Socialism

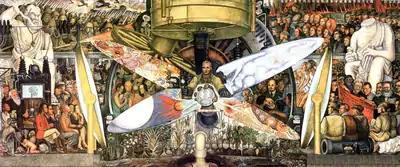
Man, Controller of the Universe produced by Mexican artist Diego Rivera

The fundamental objective of socialism is to attain an advanced level of material production and therefore greater productivity, efficiency and rationality as compared to capitalism and all previous systems, under the view that an expansion of human productive capability is the basis for the extension of freedom and equality in society. Many forms of socialist theory hold that human behaviour is largely shaped by the social environment. In particular, socialism holds that social mores, values, cultural traits and economic practices are social creations and not the result of an immutable natural law. The object of their critique is thus not human avarice or human consciousness, but the material conditions and man-made social systems (i.e. the economic structure of society) which give rise to observed social problems and inefficiencies. Bertrand Russell, often considered to be the father of analytic philosophy, identified as a socialist. Russell opposed the class struggle aspects of Marxism, viewing socialism solely as an adjustment of economic relations to accommodate modern machine production to benefit all of humanity through the progressive reduction of necessary work time.